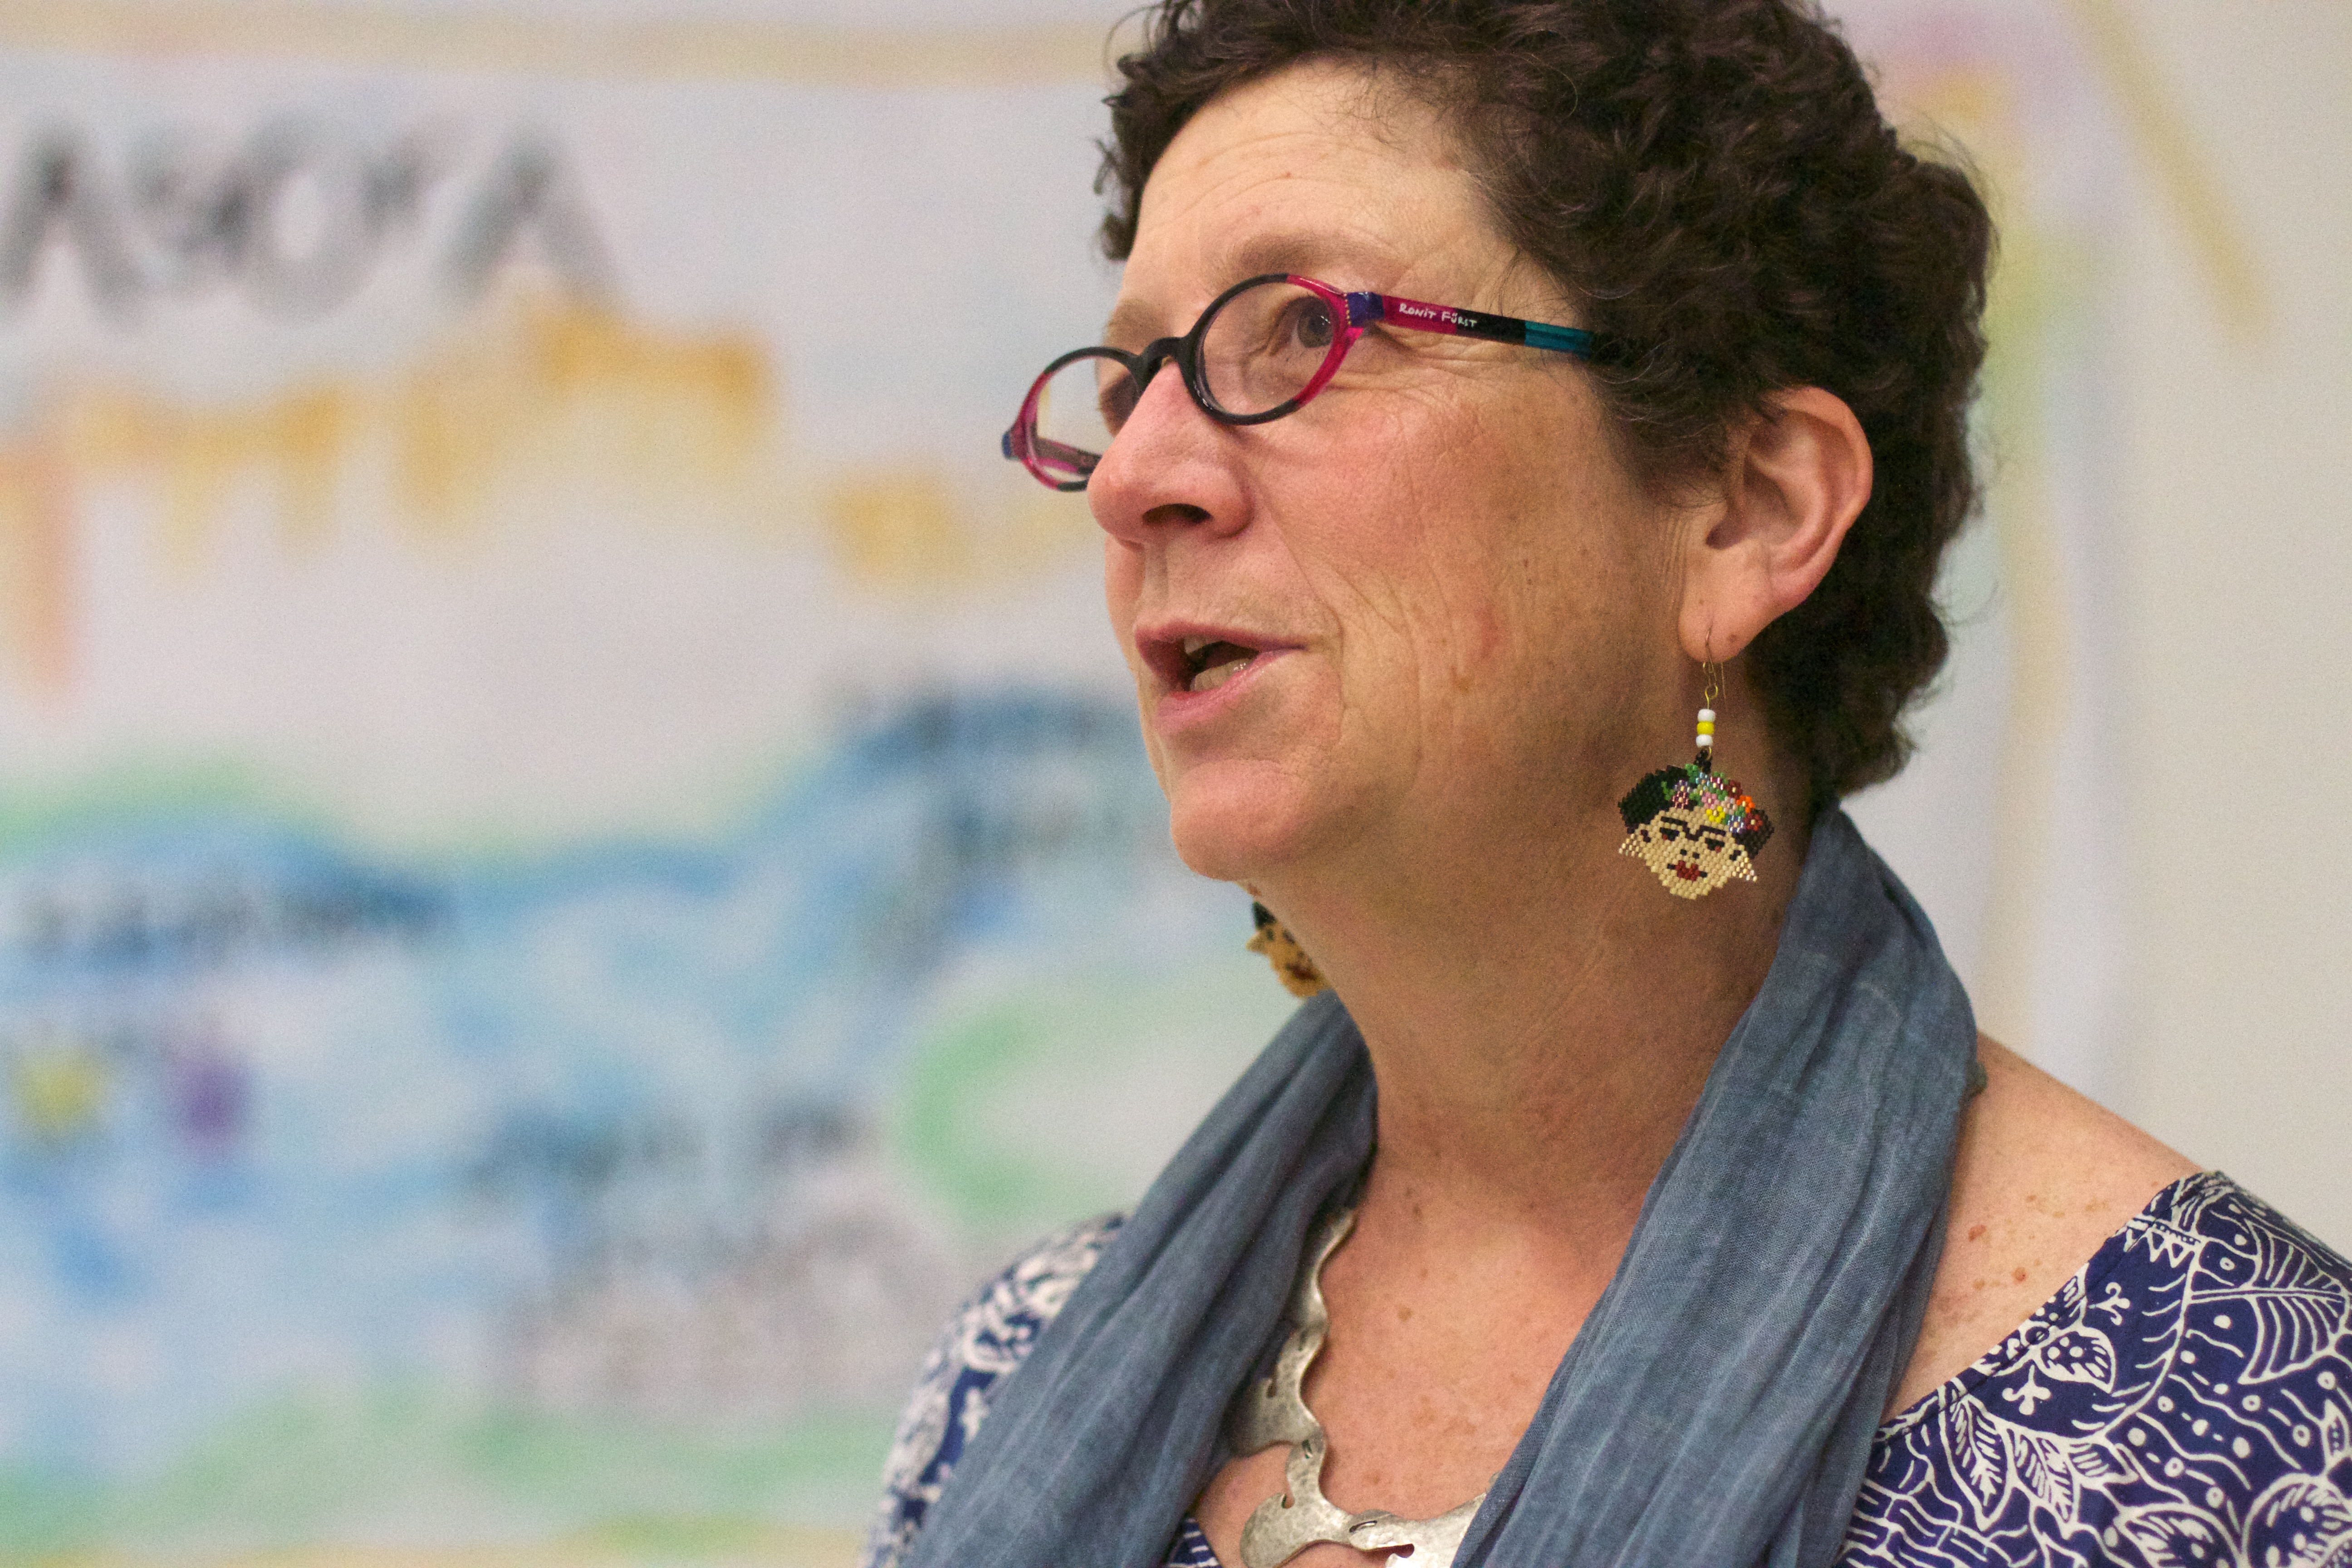
person, portrait, glasses, udgagora, vision care